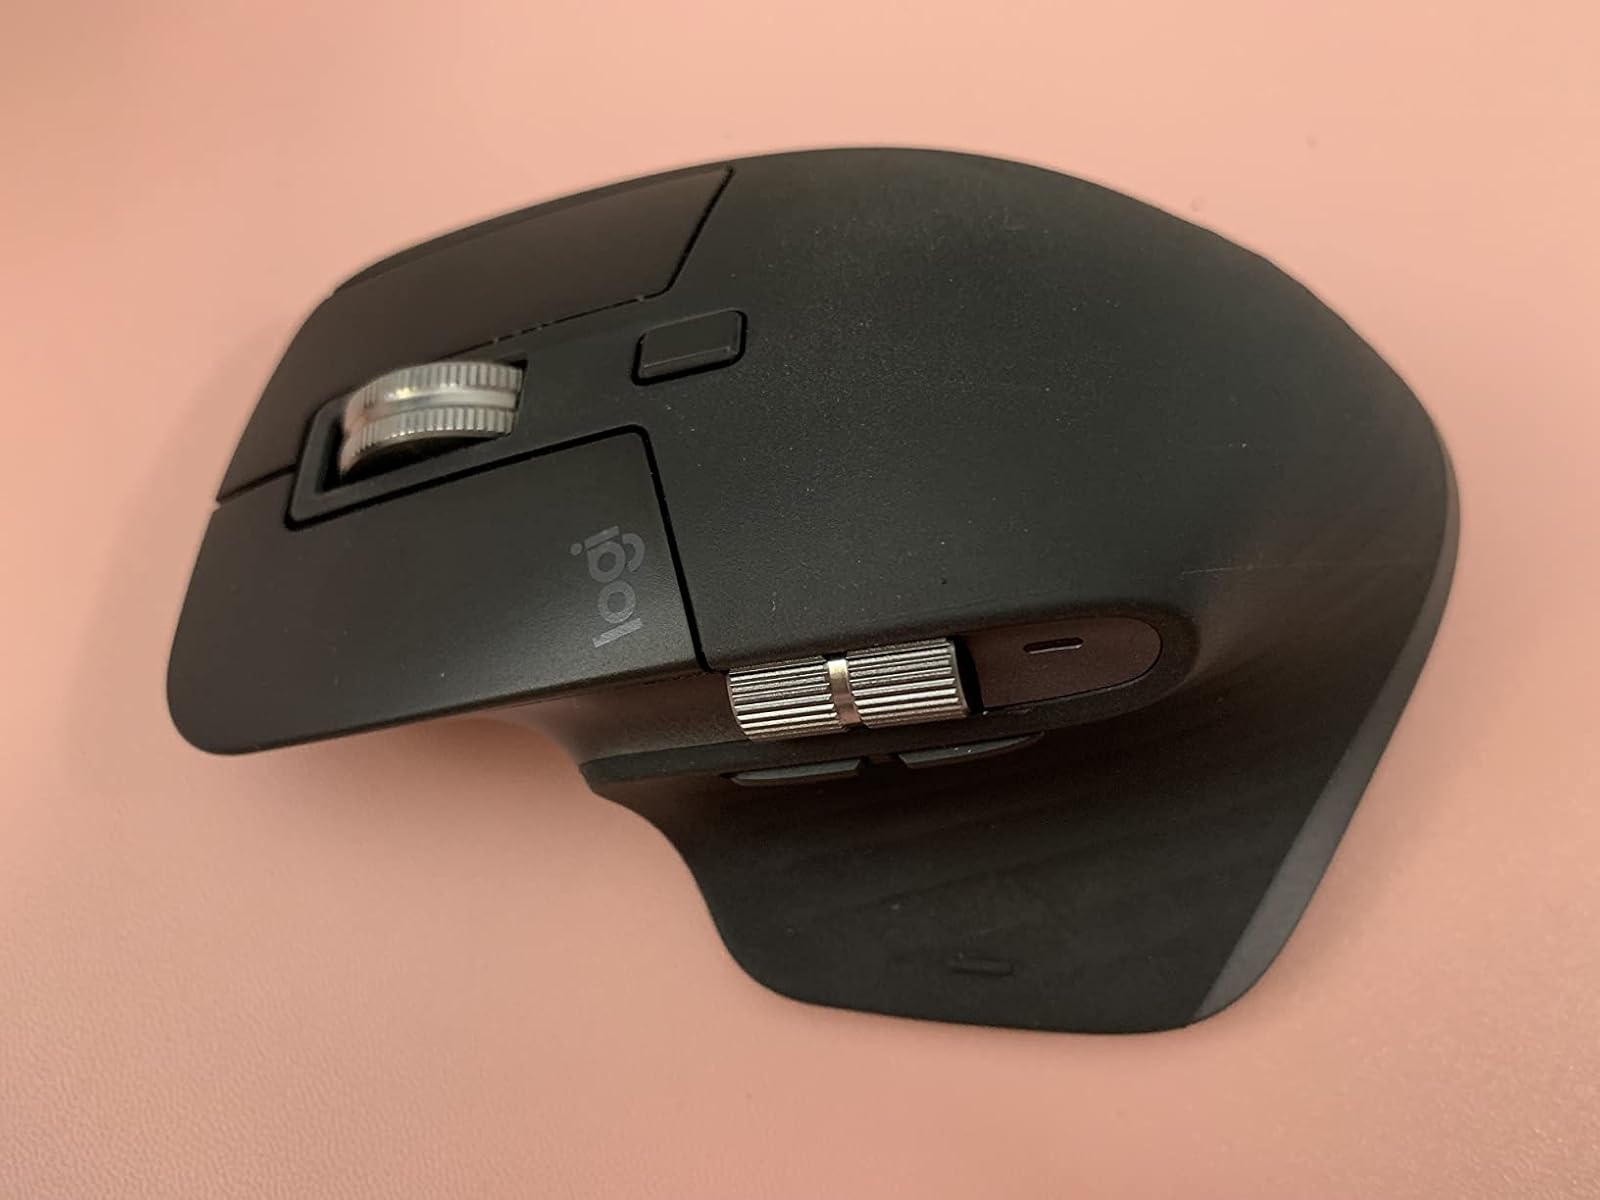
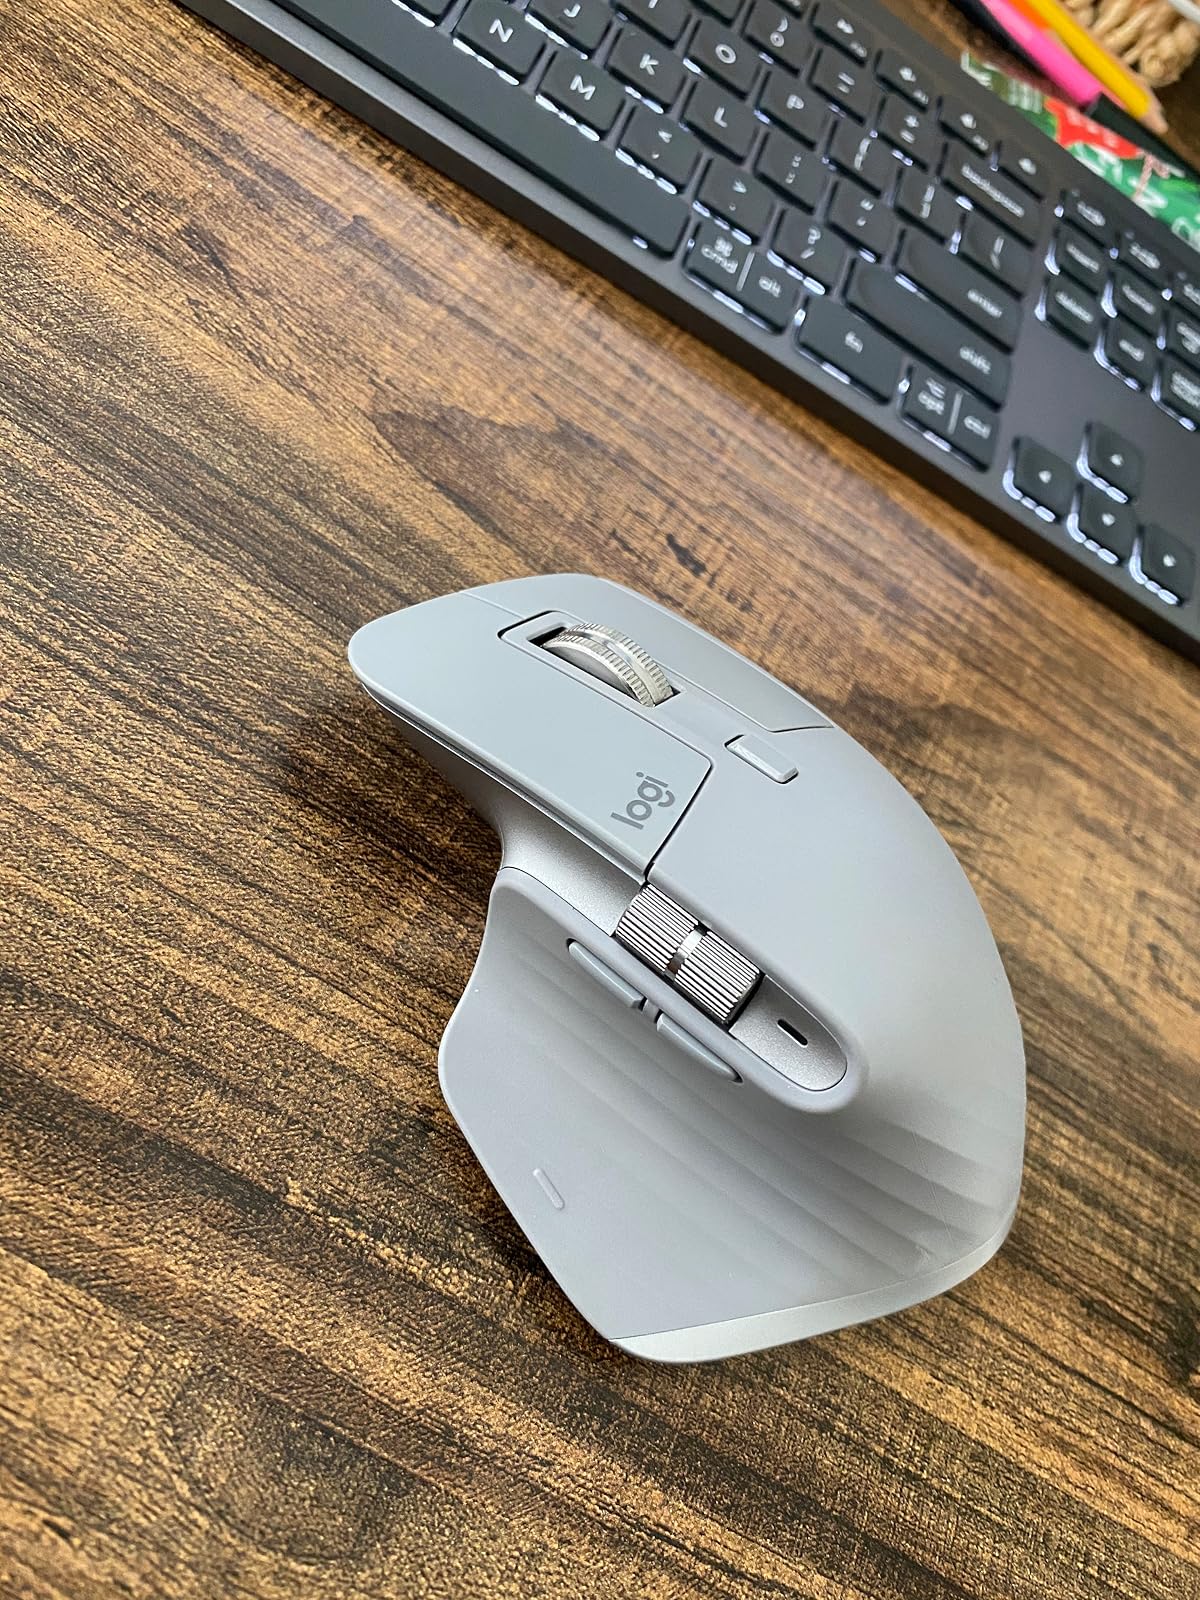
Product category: mouse
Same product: no